Seba Murphy

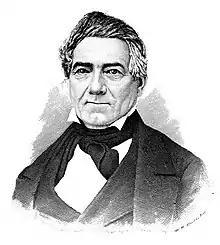
Portrait of Seba Murphy

Seba Murphy (July 25, 1788 – November 16, 1856) was an American businessman and politician.